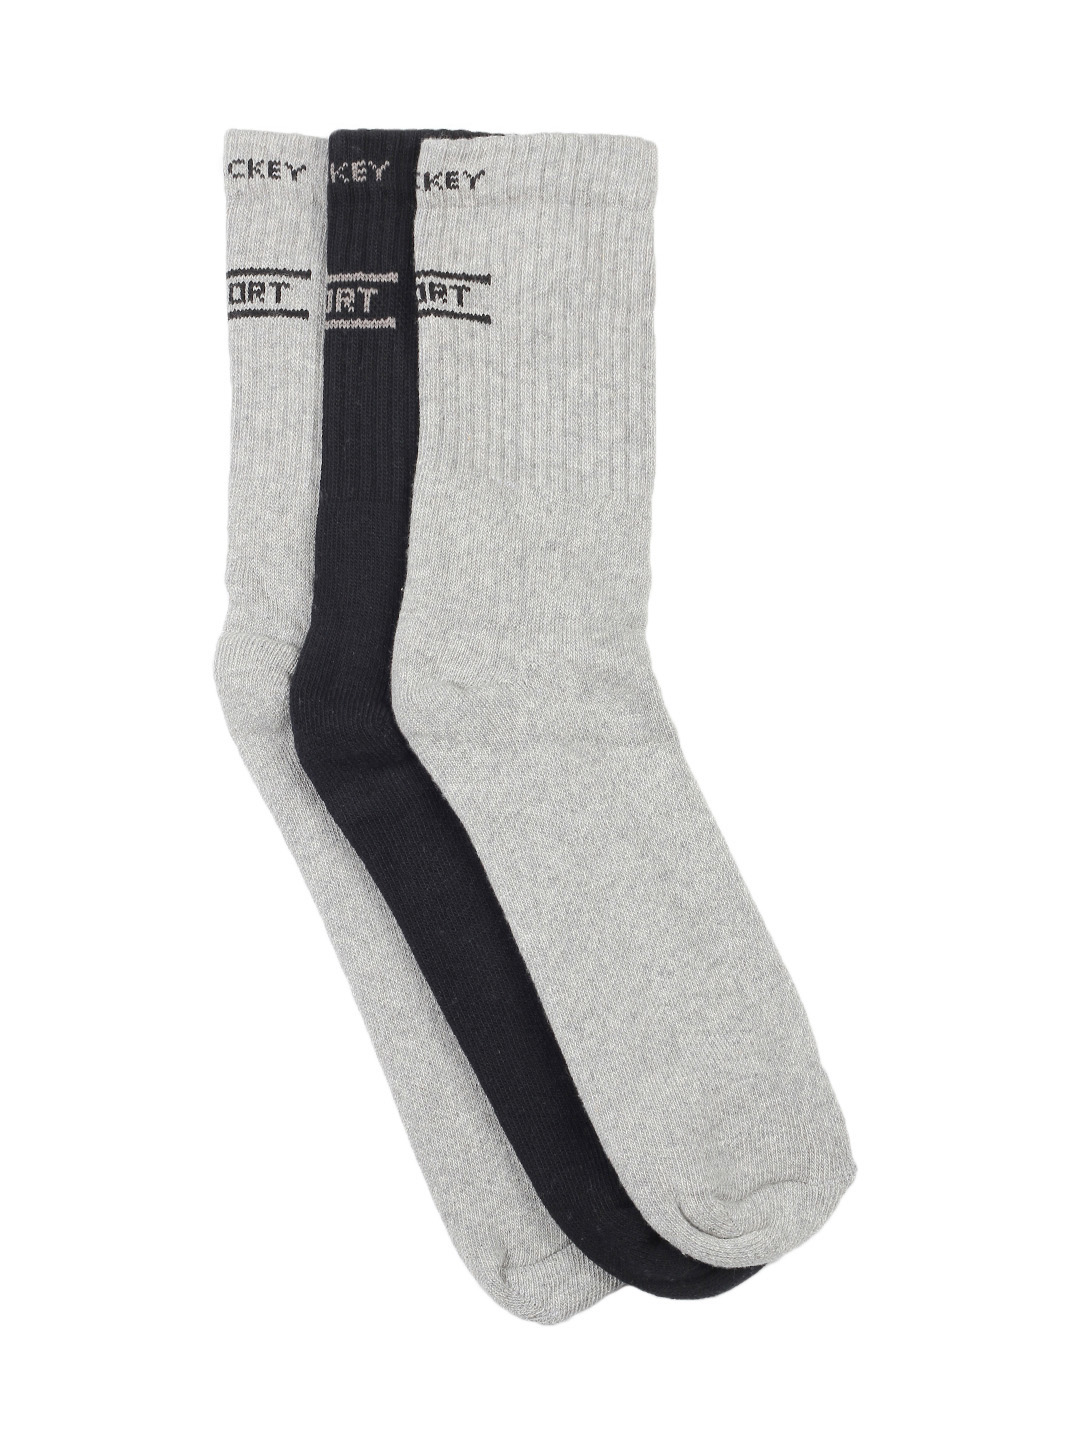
Jockey LCESCBRA Men Pack of 3 Socks 2004
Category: Accessories / Socks / Socks
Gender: Men
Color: Grey
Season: Summer 2016
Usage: Sports